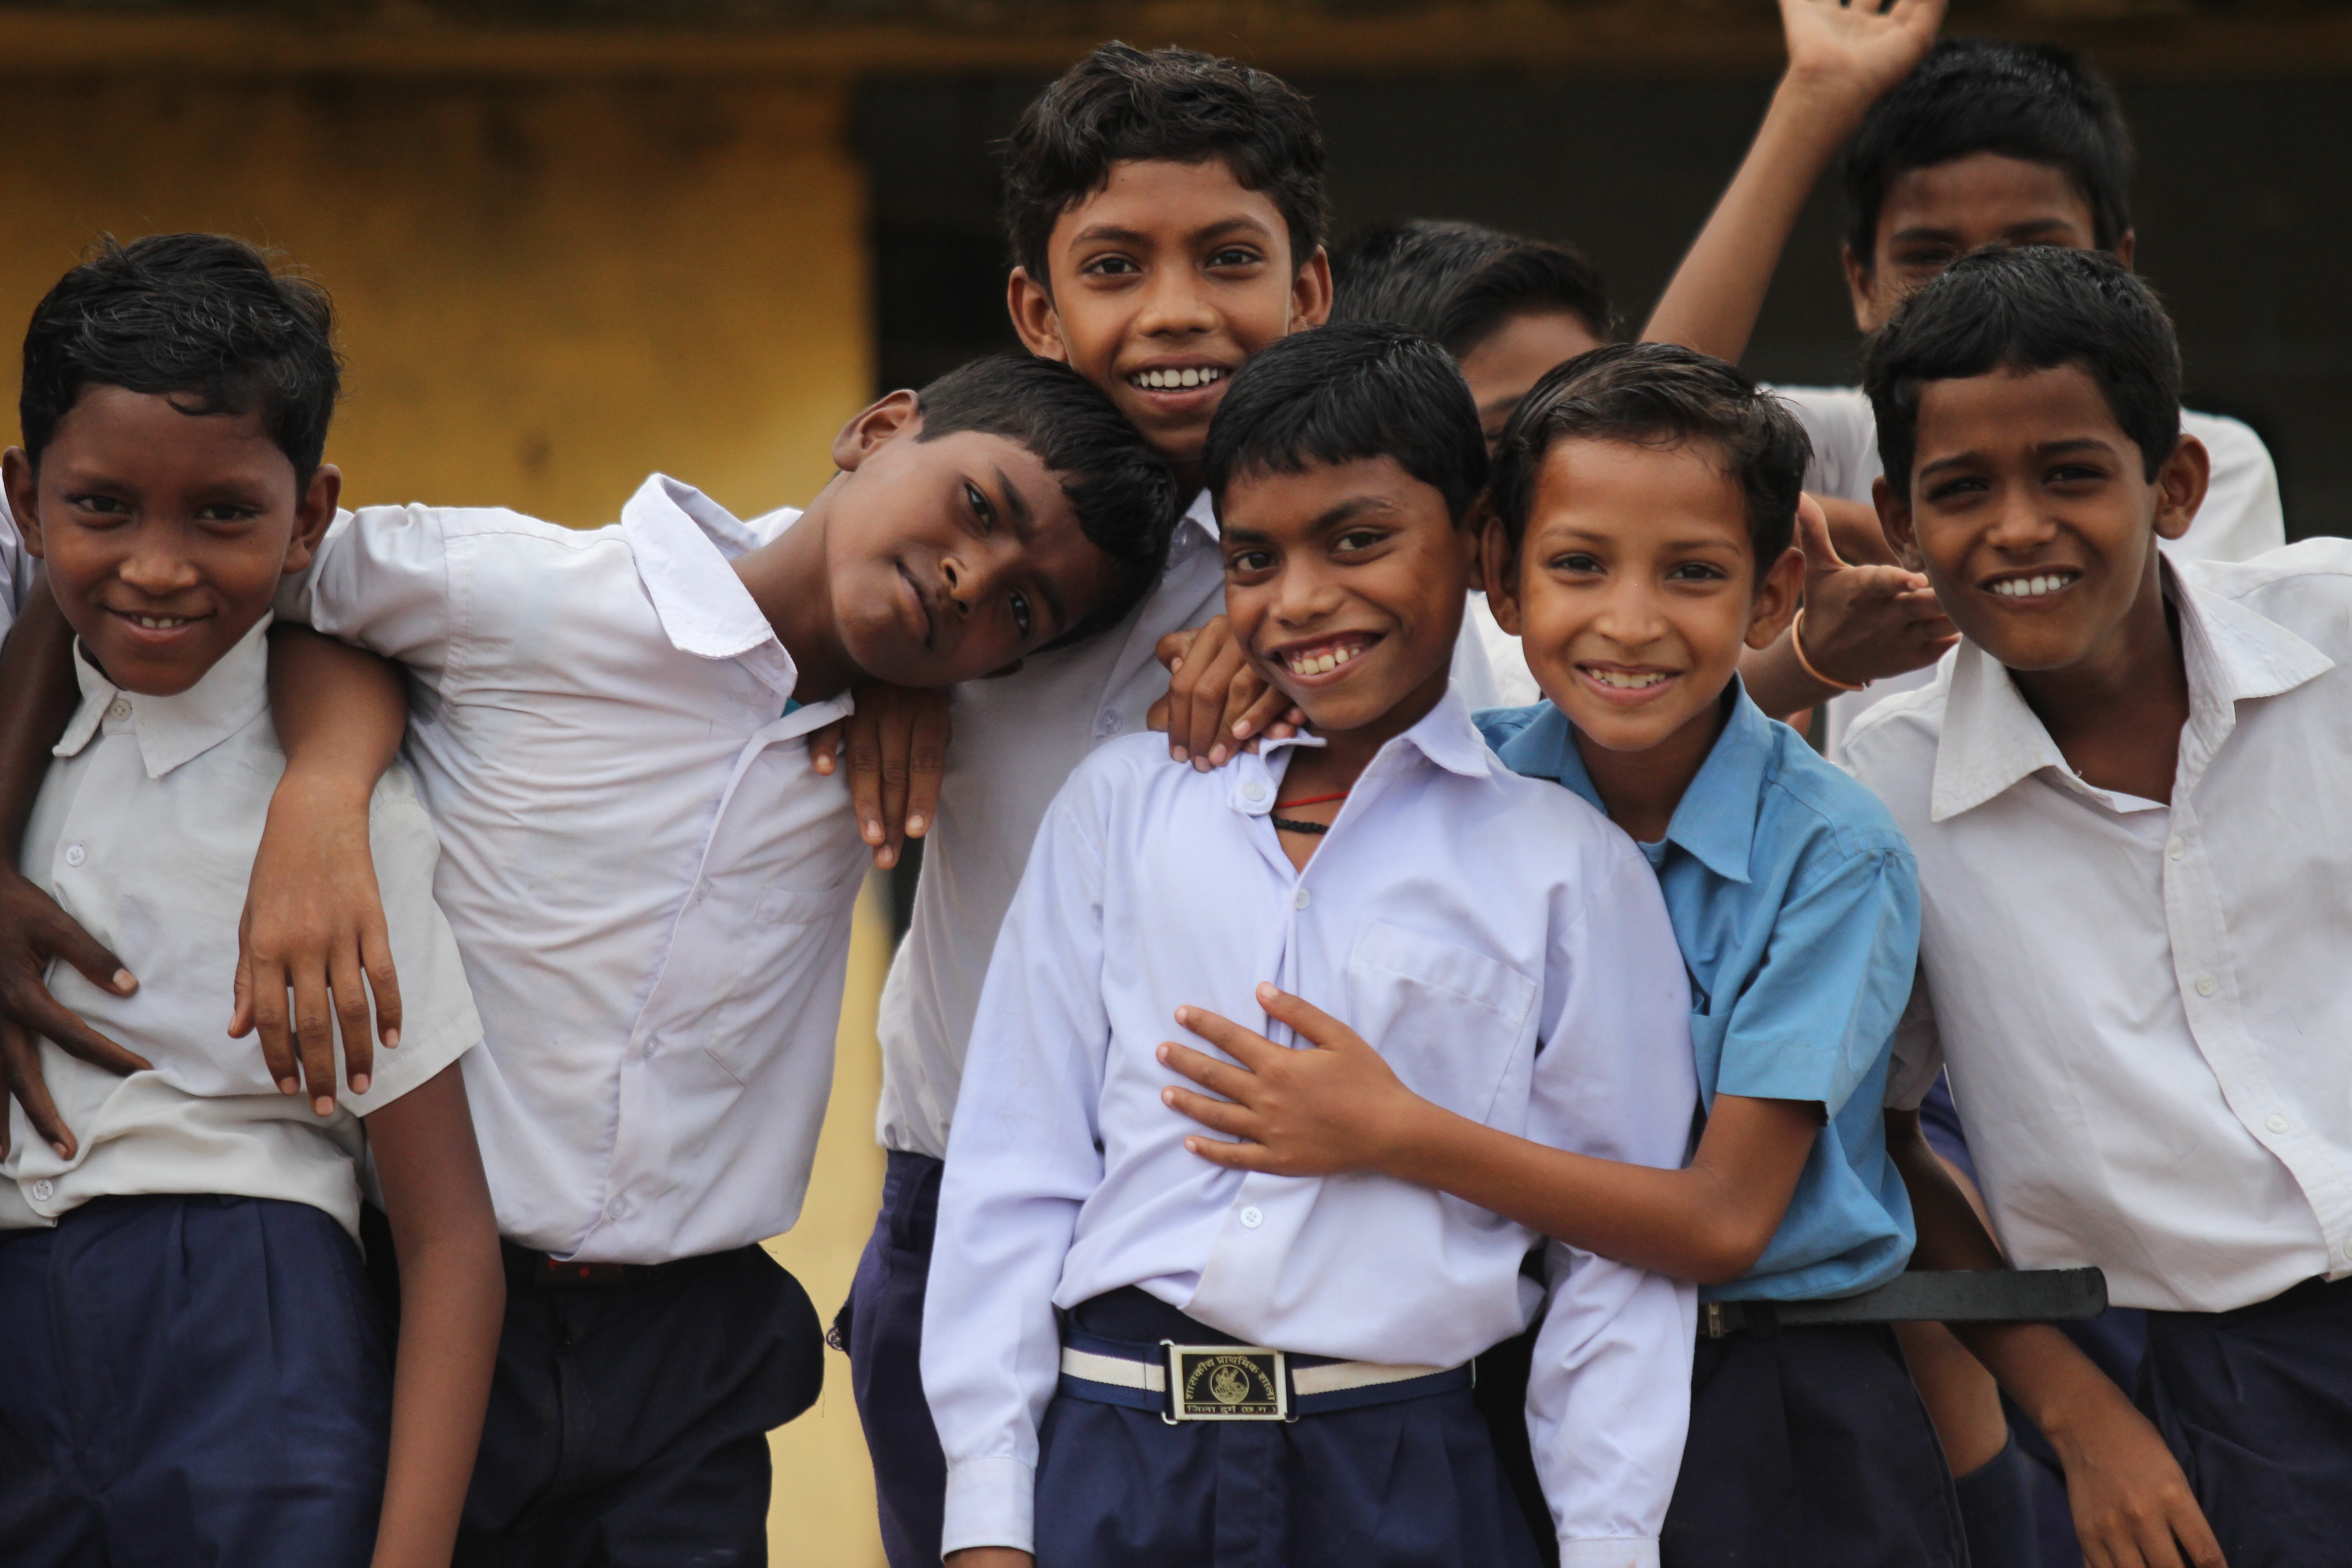
person, people, youth, together, smiling, smile, fun, happiness, joyful, happy children, joy of children